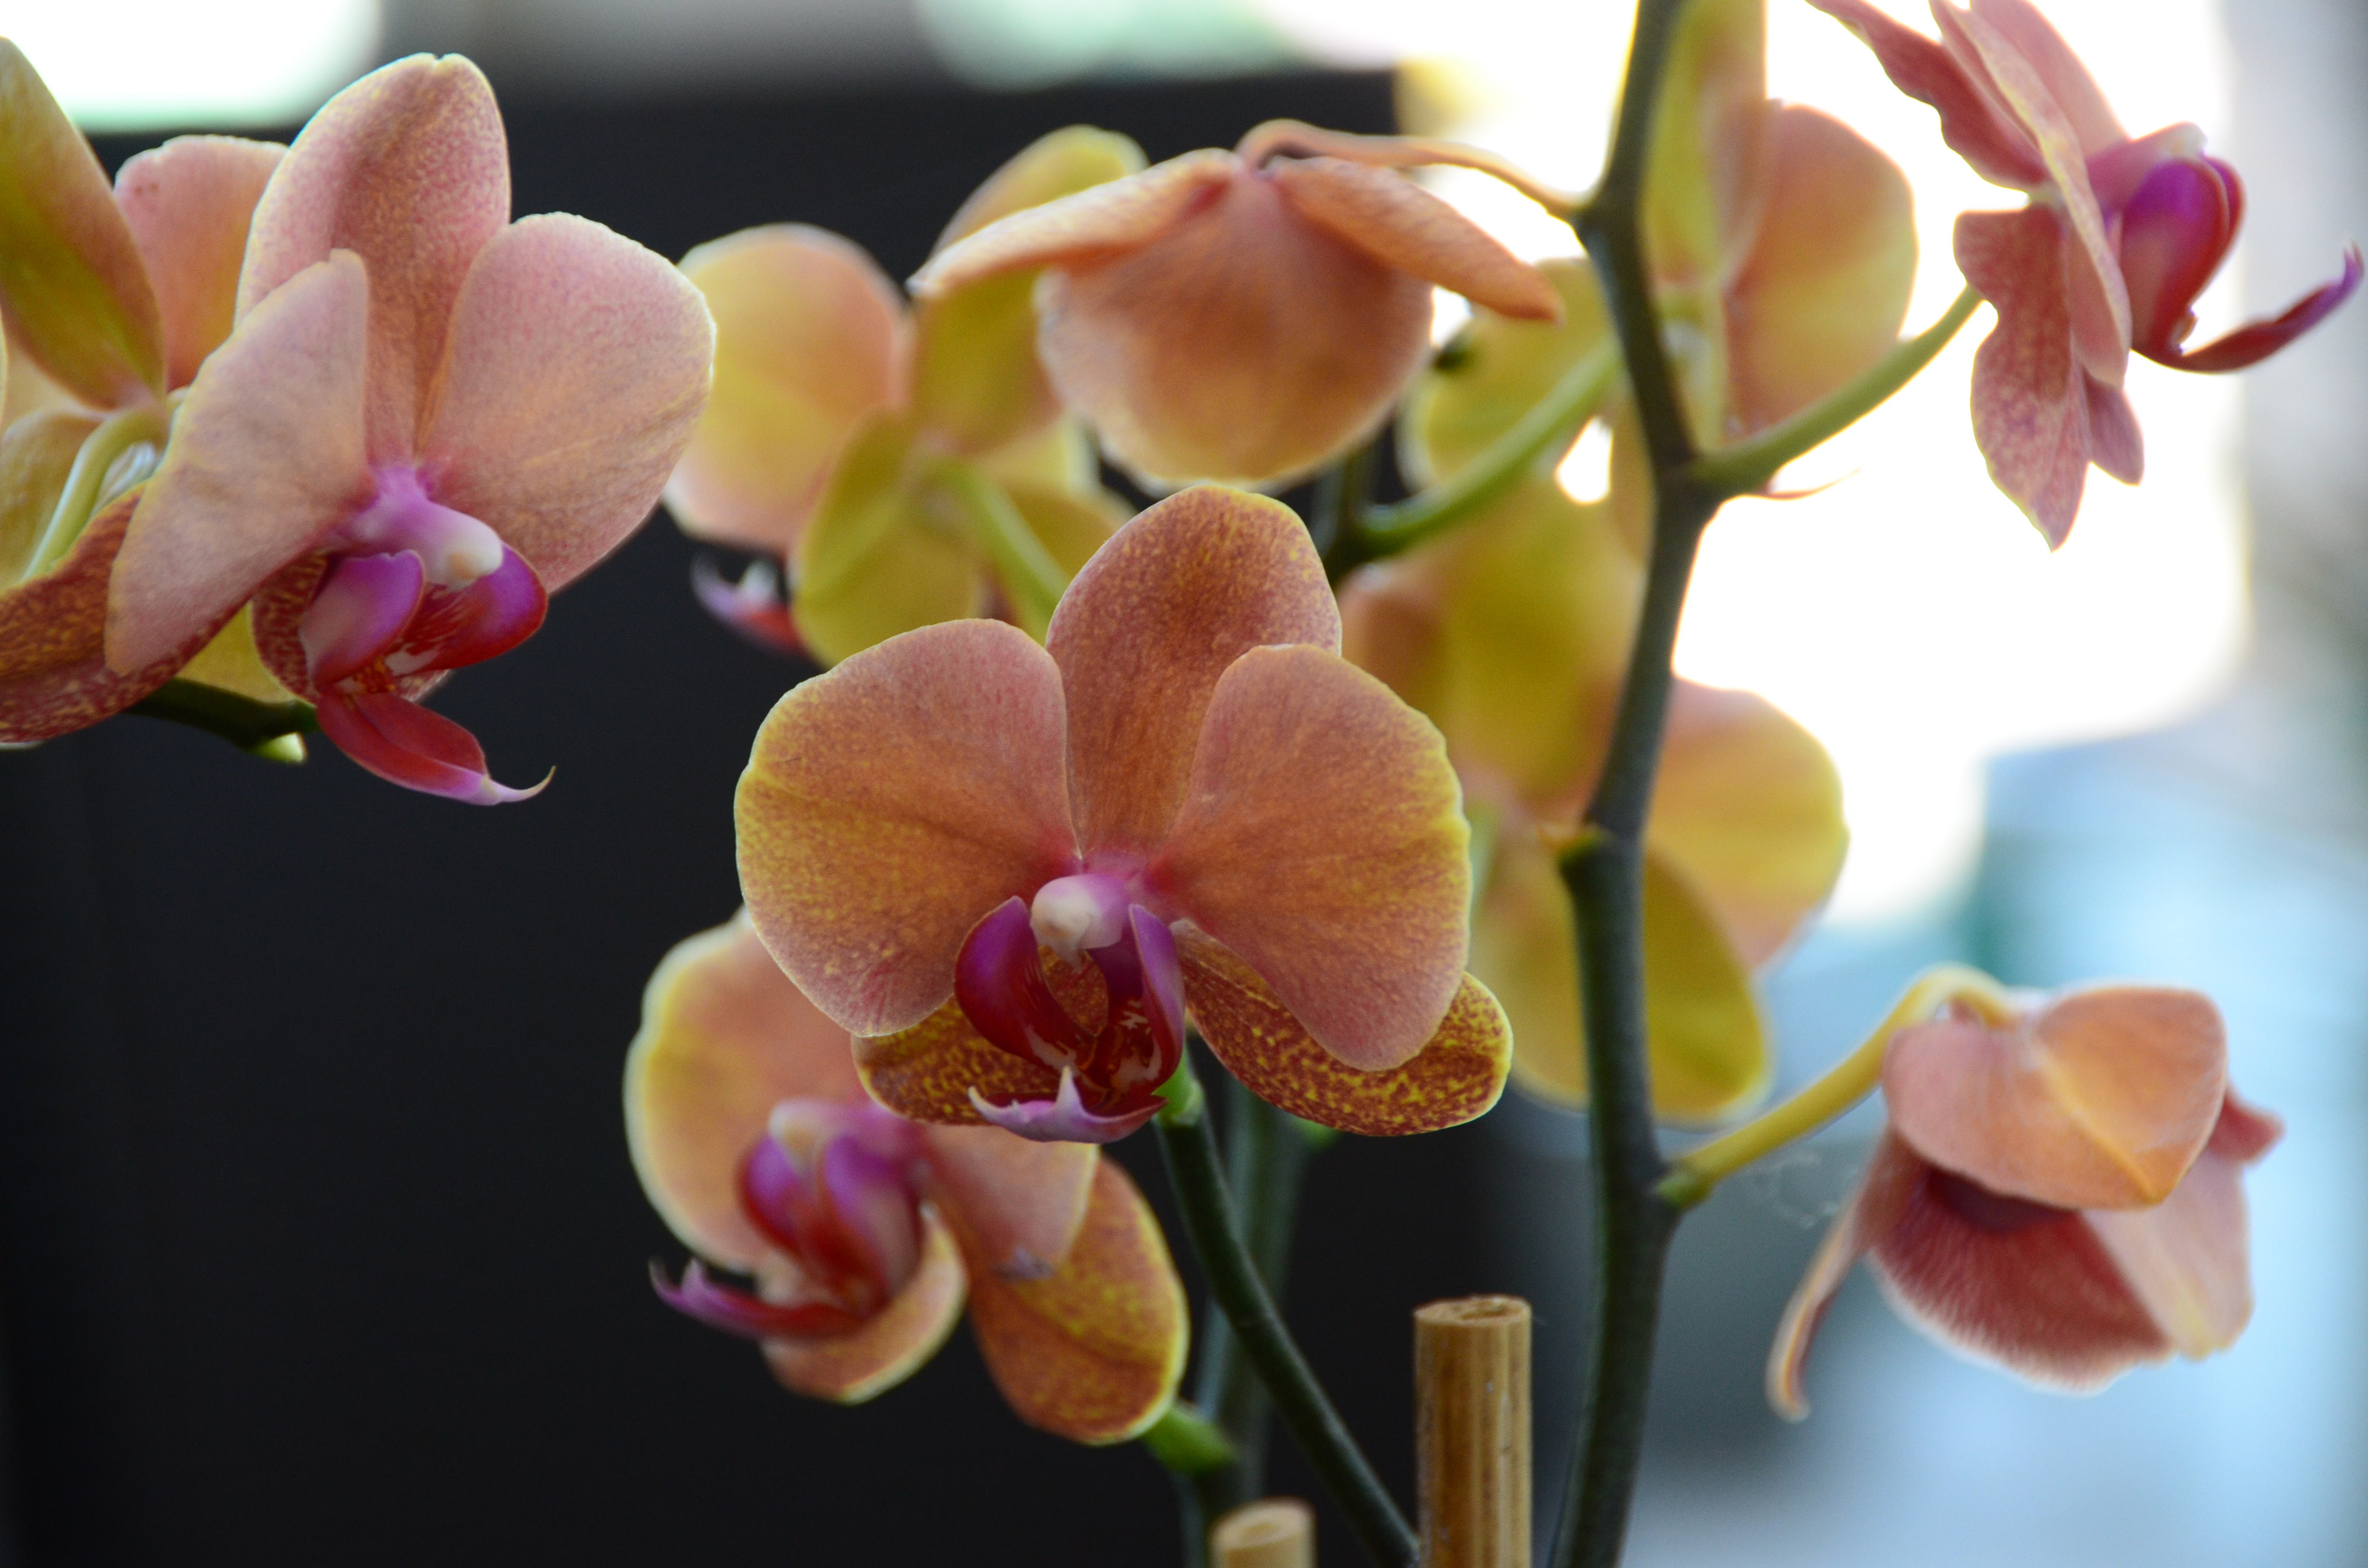
nature, blossom, plant, flower, petal, macro, botany, flora, orchid, close up, macro photography, flowering plant, cattleya, dendrobium, land plant, moth orchid, phalaenopsis equestris